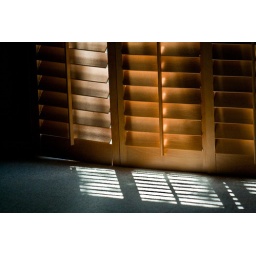
My aunt's beach house in rockport